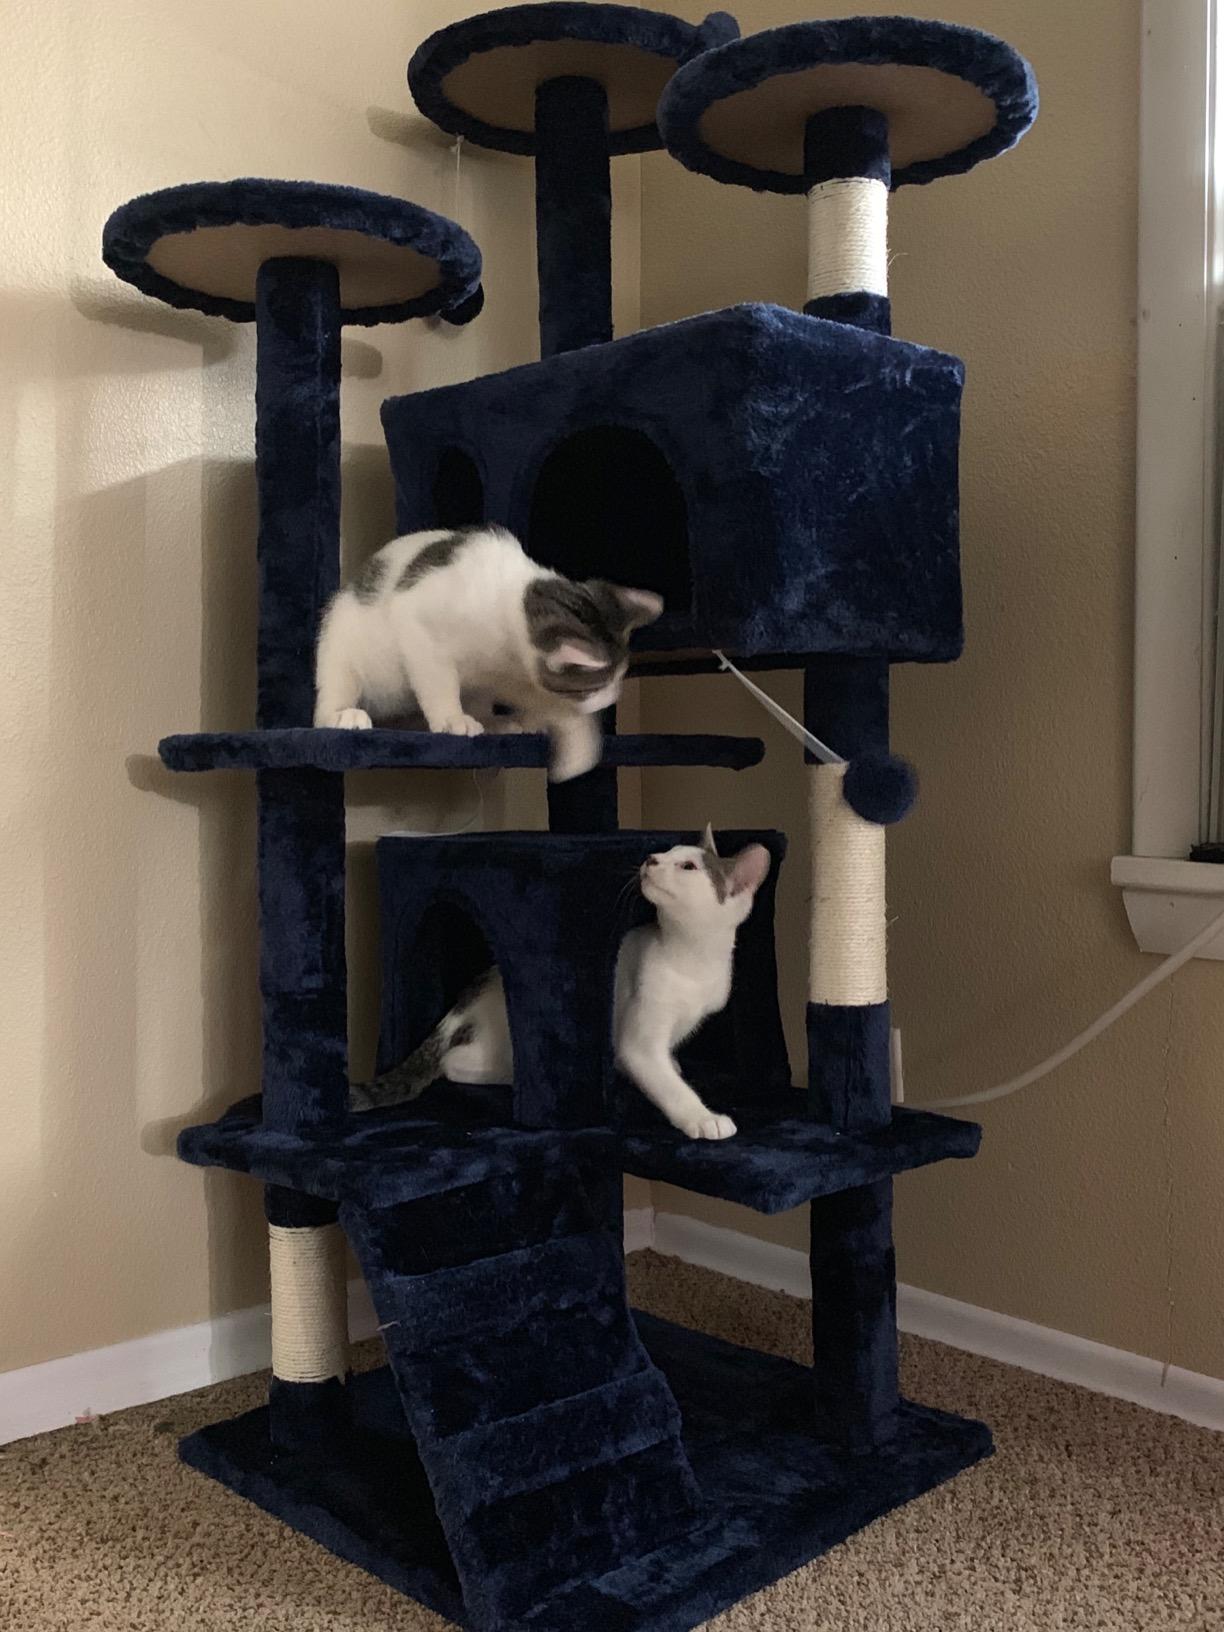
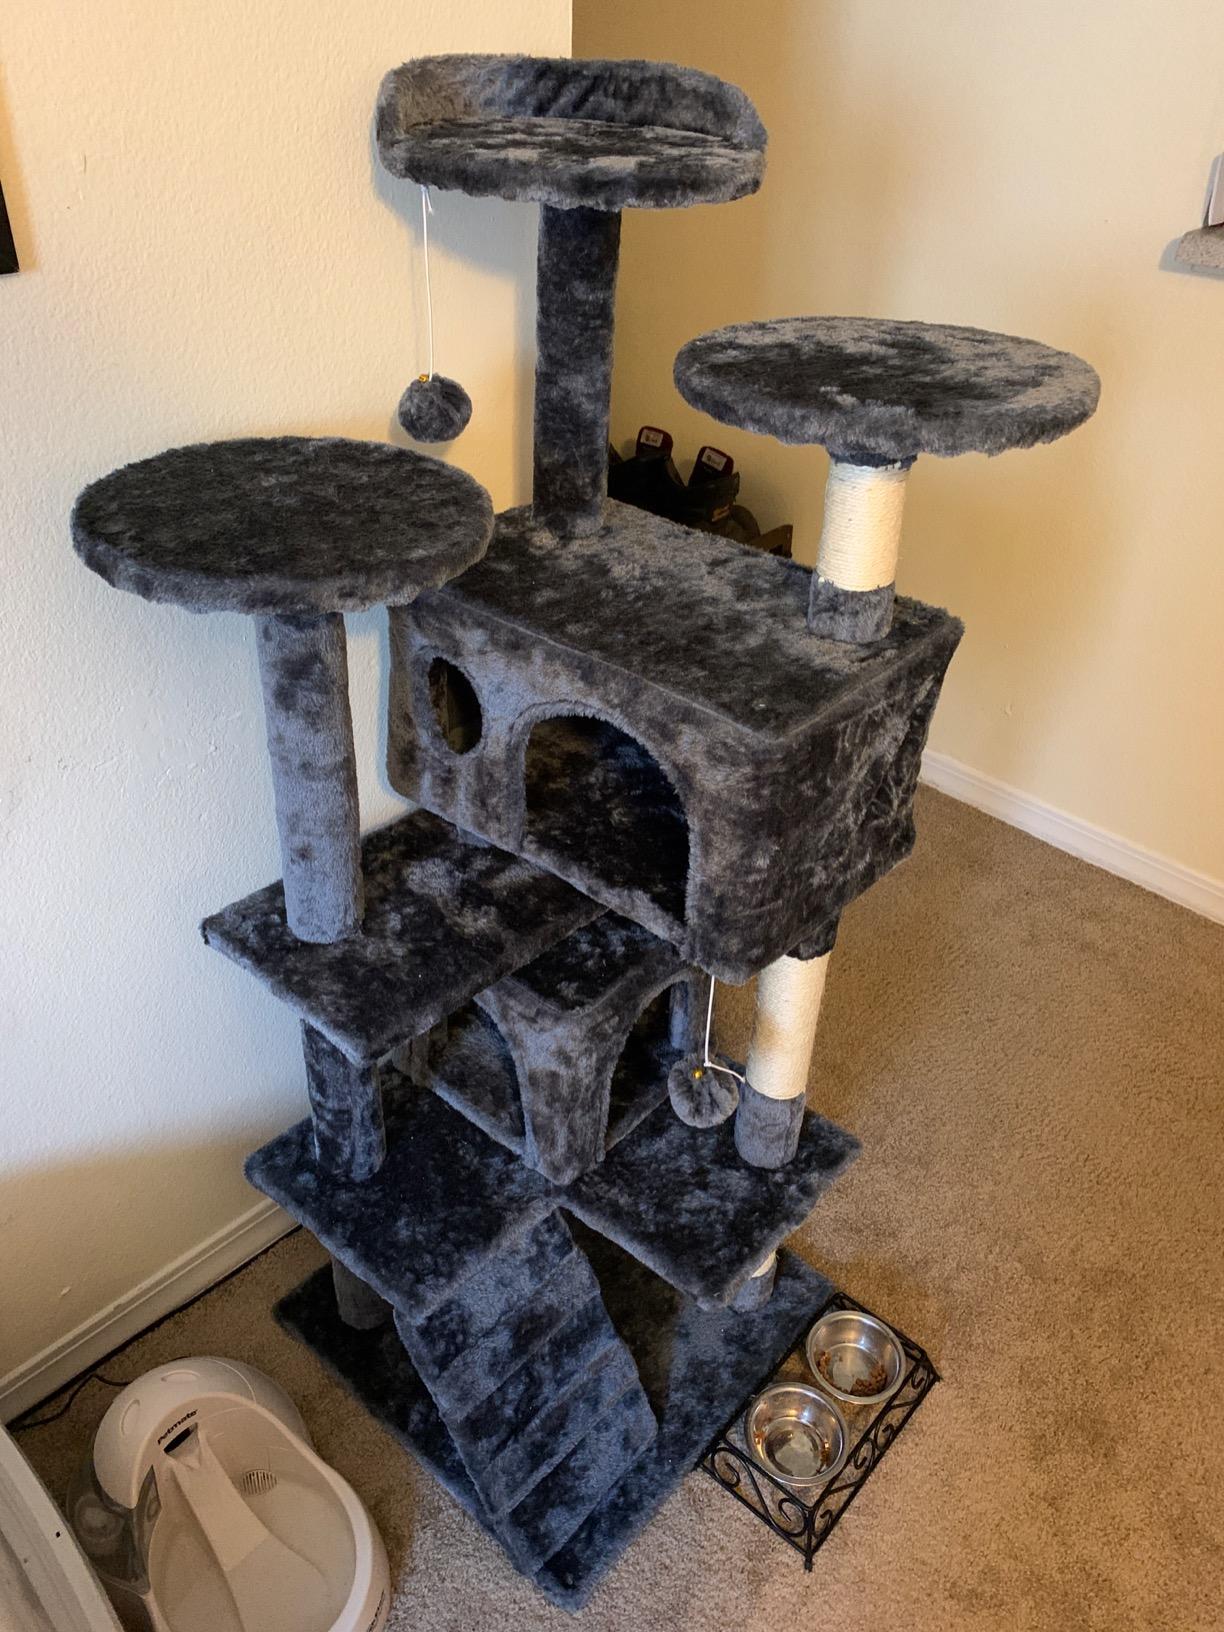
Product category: items_cat tree
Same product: no